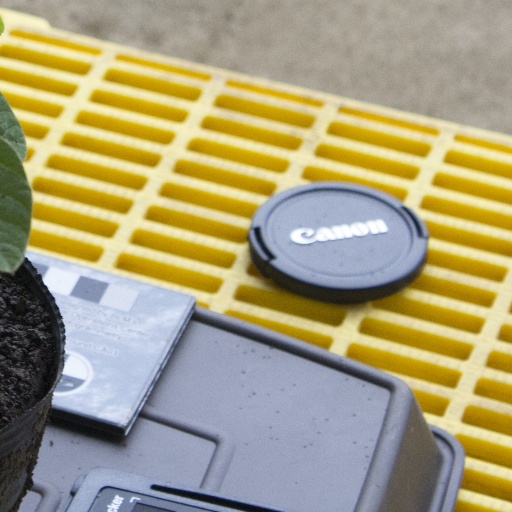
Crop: soybean